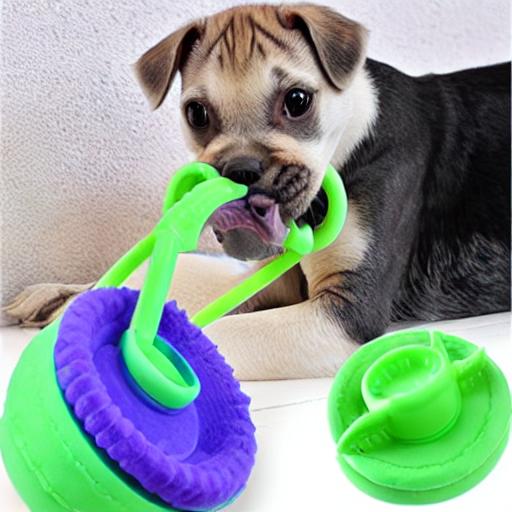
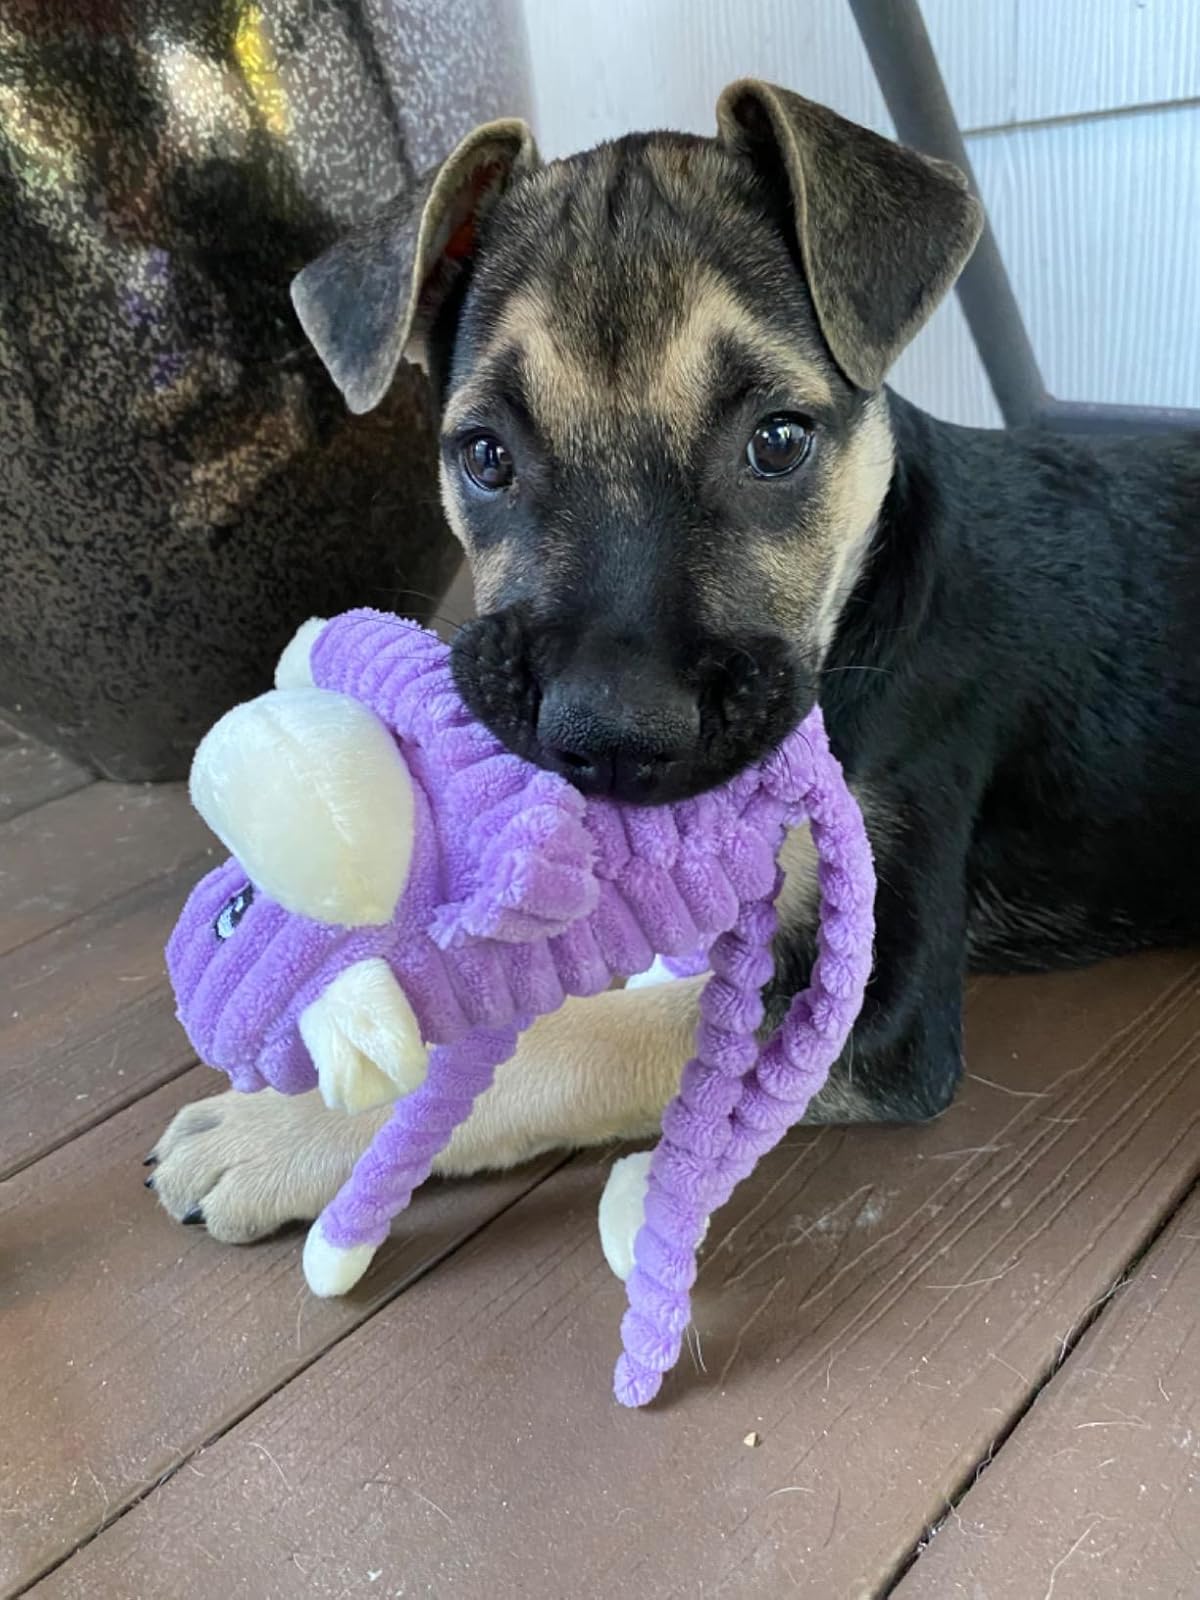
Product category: items_toy
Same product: no